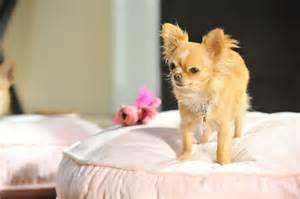
dog